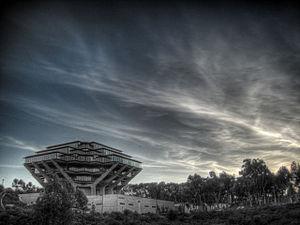
Le mappage ton local, appelé aussi mise en correspondance tonale ou mappage tonal, est une technique utilisée dans le traitement de l'image et de l'infographie pour mettre en correspondance une palette de couleurs avec une autre, dans le but de convertir une image de grande gamme dynamique vers une image de dynamique plus restreinte. Les écrans multimédias, les images imprimées ou les vidéoprojecteurs ont tous une gamme dynamique limitée ne permettant pas de reproduire toute la gamme des intensités lumineuses présentes dans les scènes réelles. Le mappage ton local permet alors de réduire localement les forts contrastes de lumière afin de préserver les détails de l'image et les nuances de couleur et de restituer les détails de la scène originale.